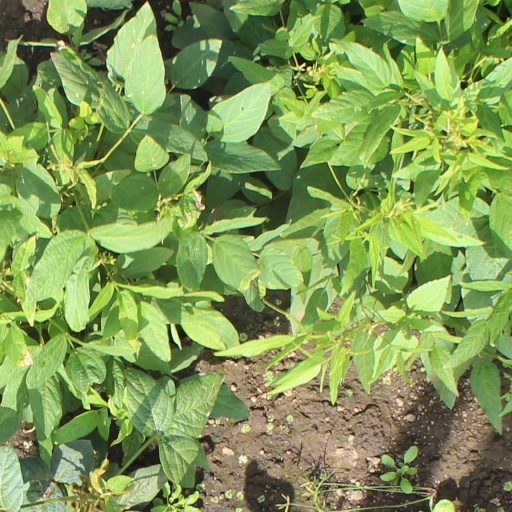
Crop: soybean